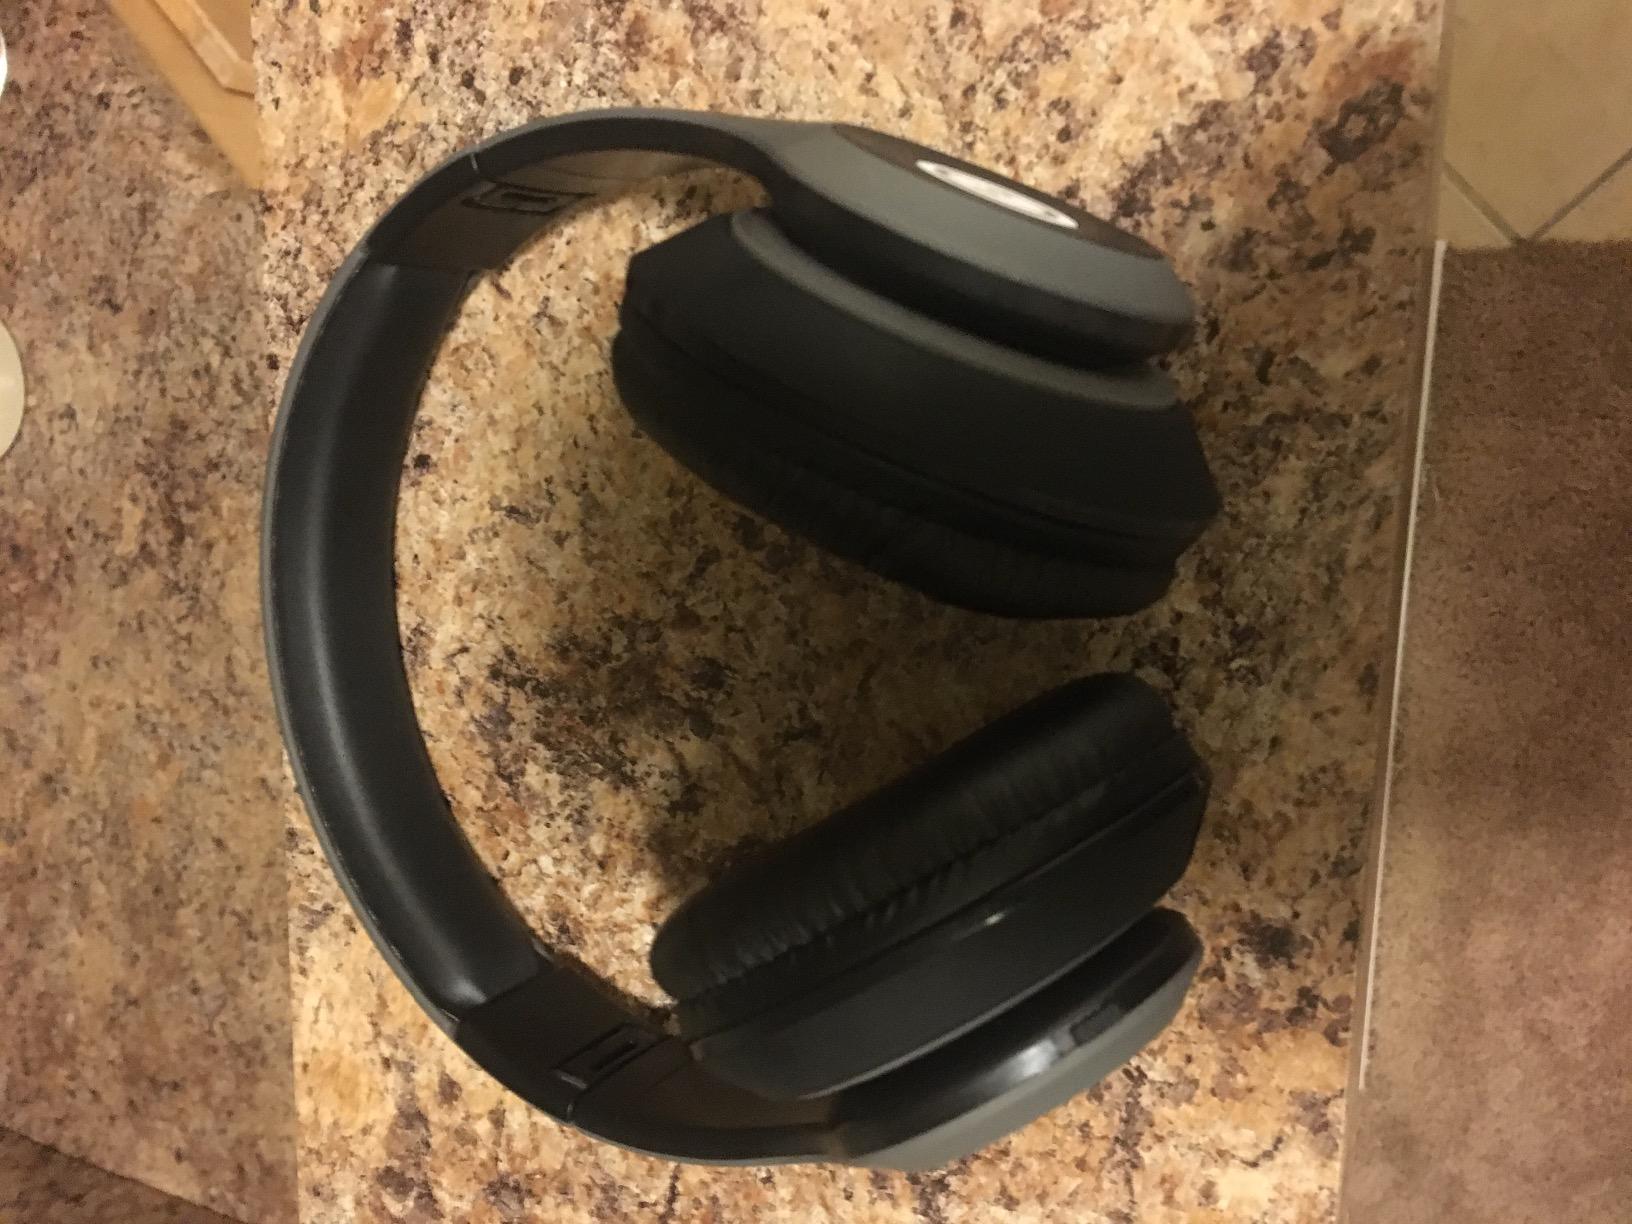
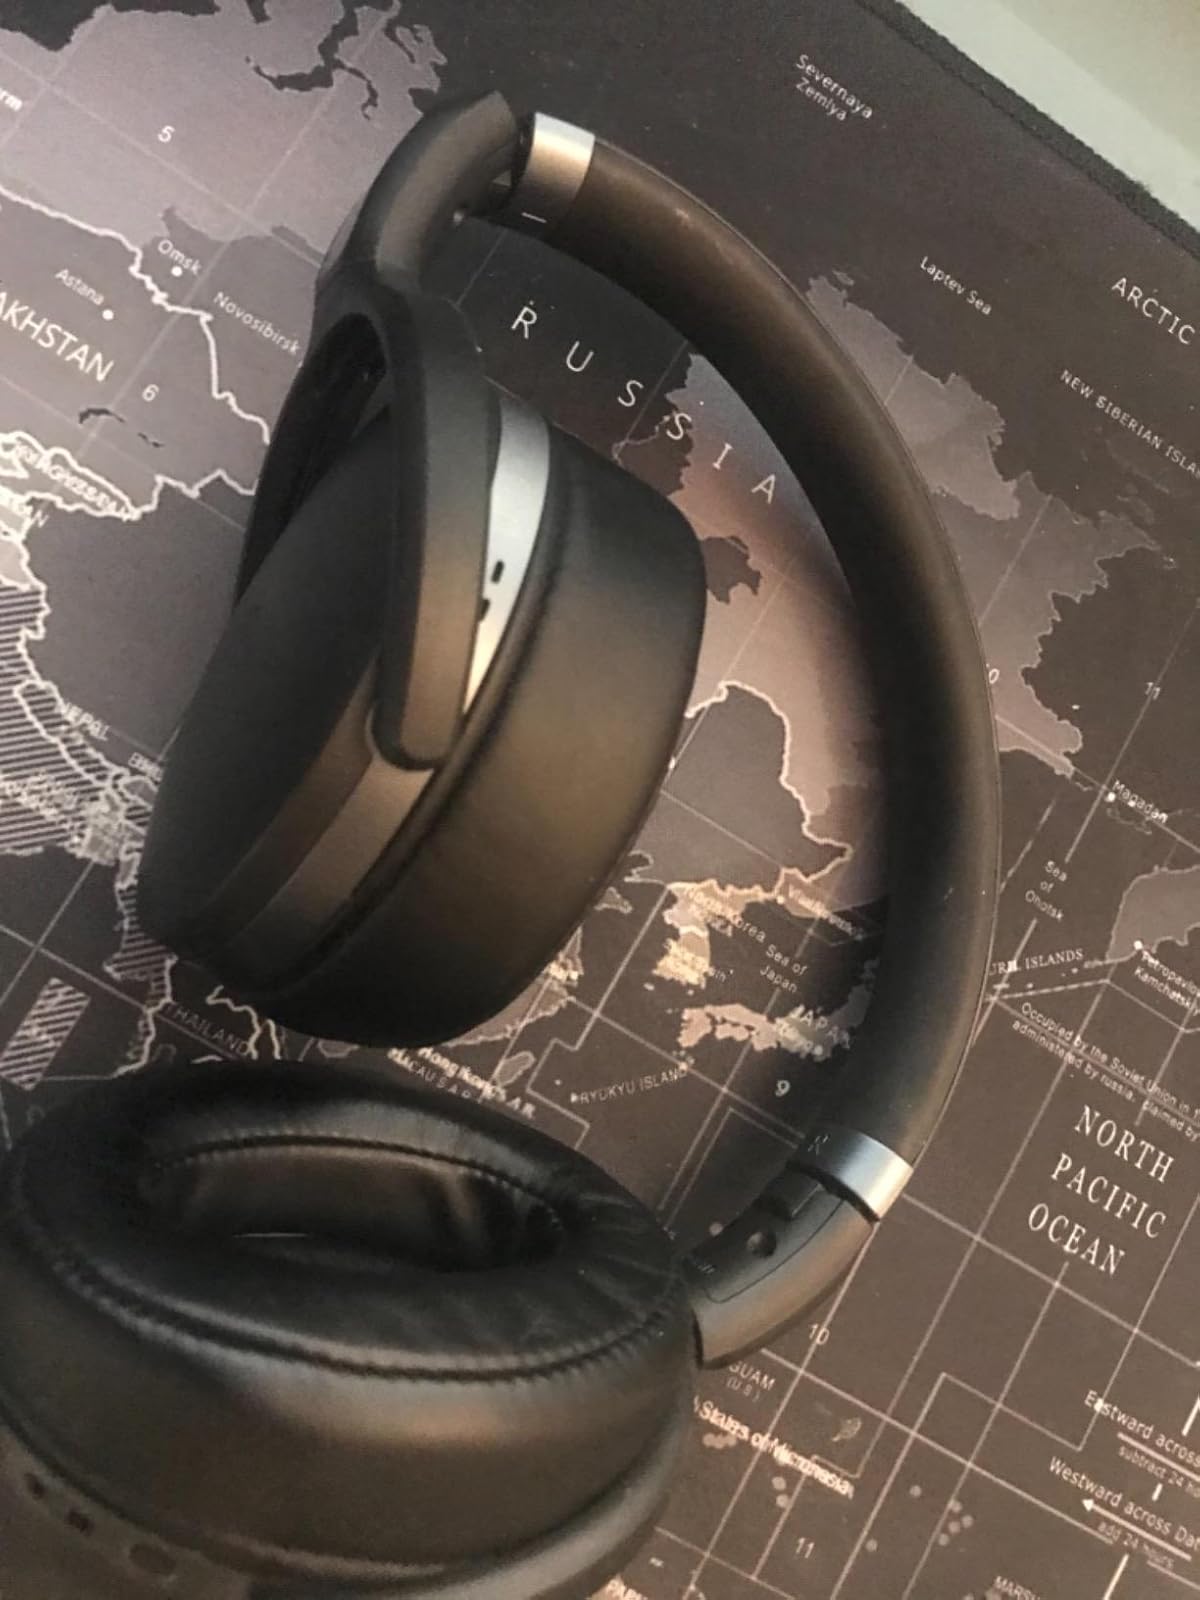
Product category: headphones
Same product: no